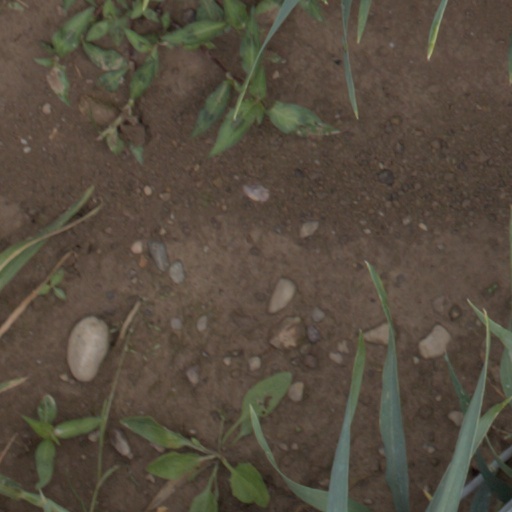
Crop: wheat